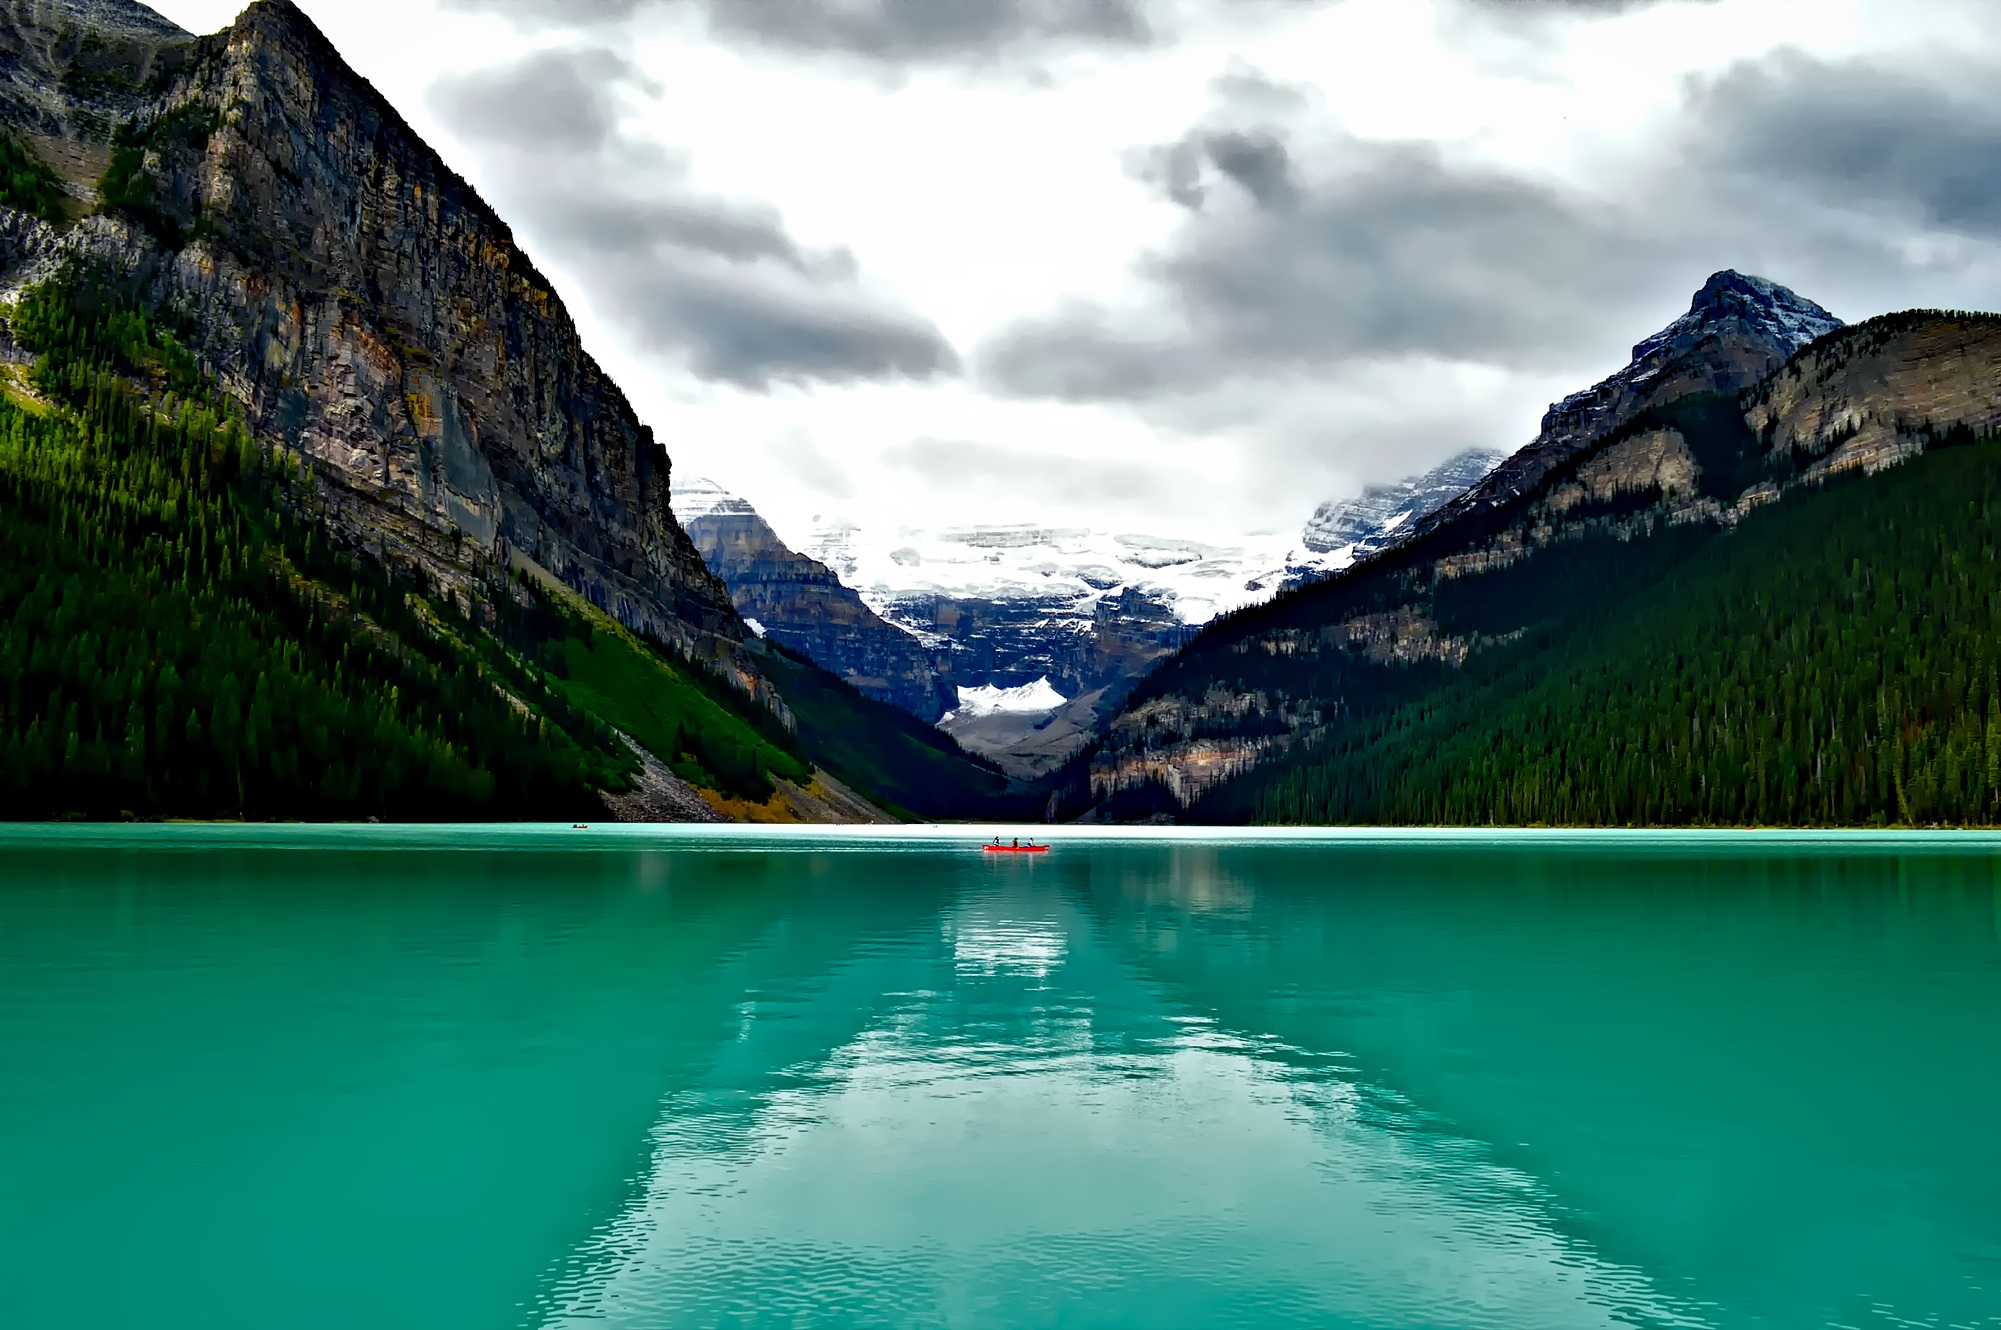
landscape, sea, water, nature, mountain, snow, sky, boat, lake, mountain range, canoe, reflection, scenic, fishing, bay, fjord, reservoir, lake louise, tourism, body of water, outdoors, hdr, clouds, mountains, alps, canada, reflections, loch, destinations, landform, geographical feature, mountainous landforms, glacial landform